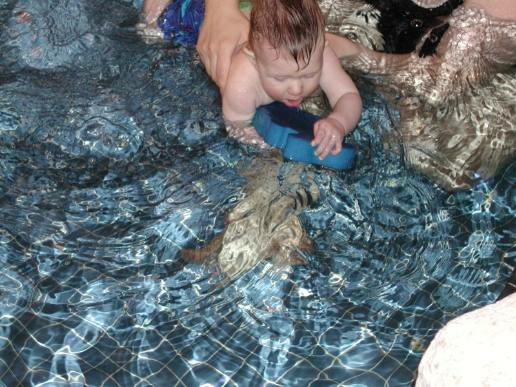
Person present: Yes